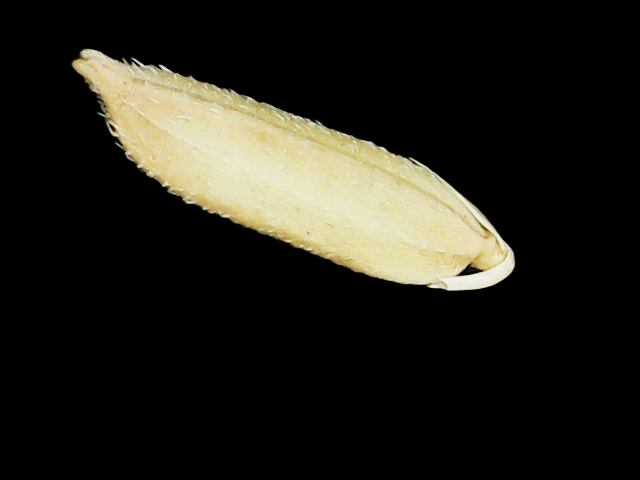
Rice variety: Binadhan11